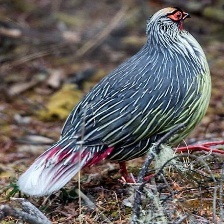
Species: BLOOD PHEASANT
Scientific name: ITHAGINIS CRUENTUS